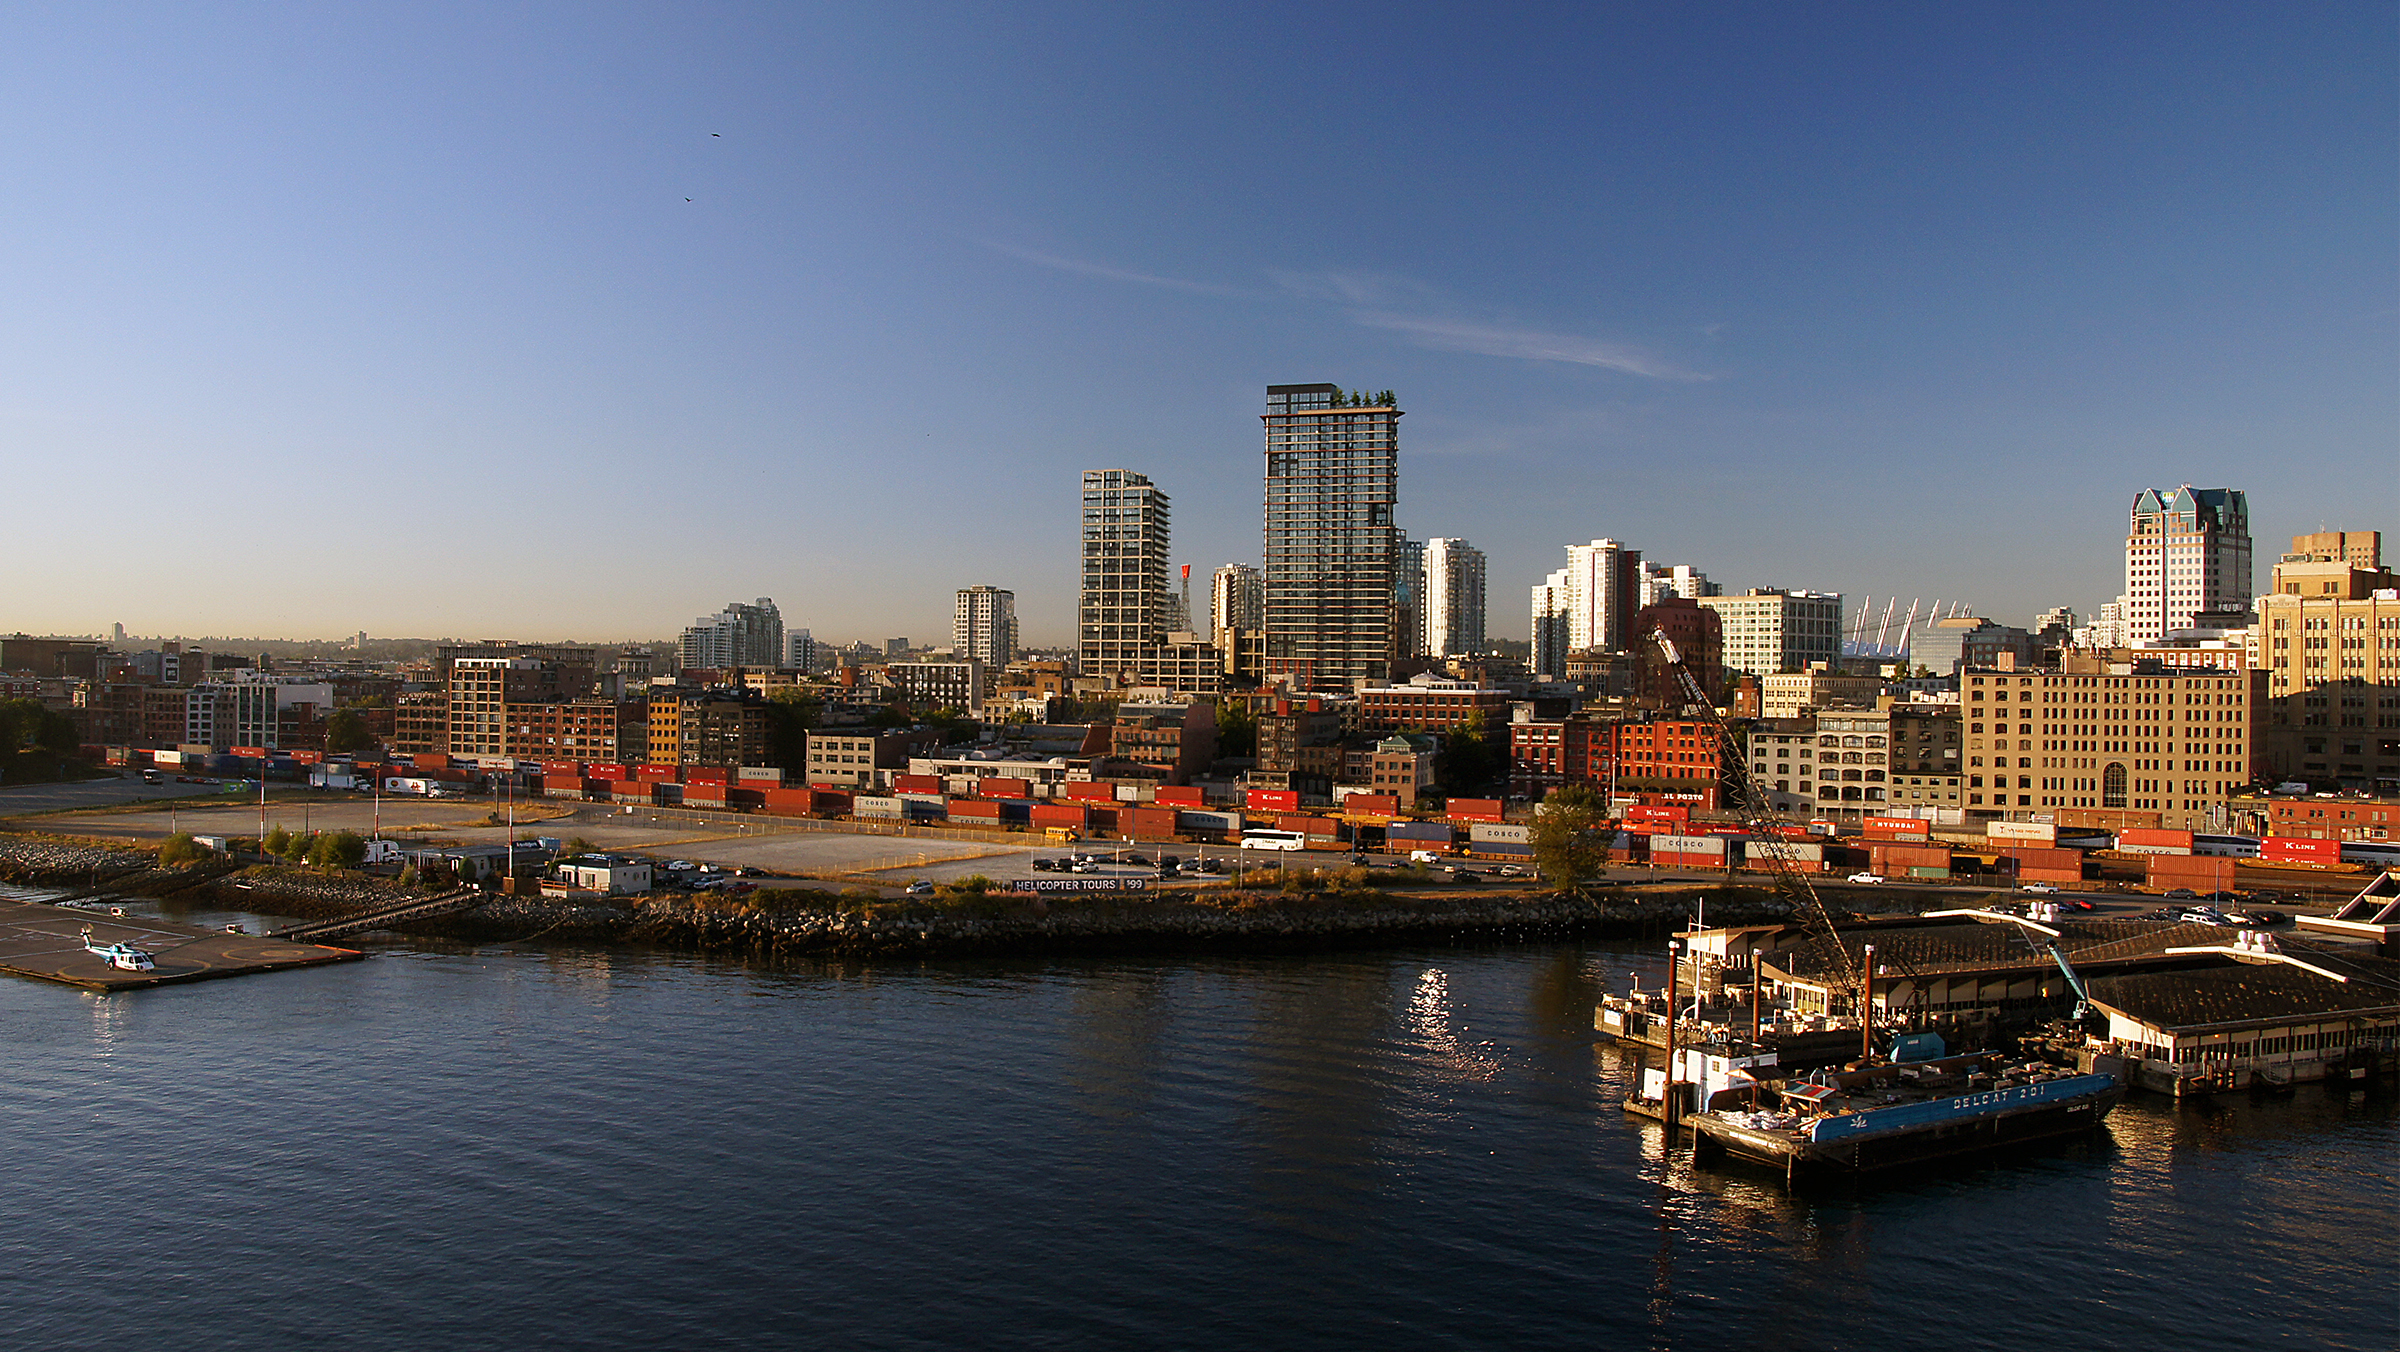
sea, coast, water, horizon, dock, skyline, morning, city, skyscraper, river, cityscape, panorama, downtown, dusk, evening, reflection, landmark, harbor, marina, waterway, tower block, publicdomain, canada, vancover, sightseeingvancover, metropolis, waterfrontvancover, aerial photography, urban area, geographical feature, human settlement, metropolitan area